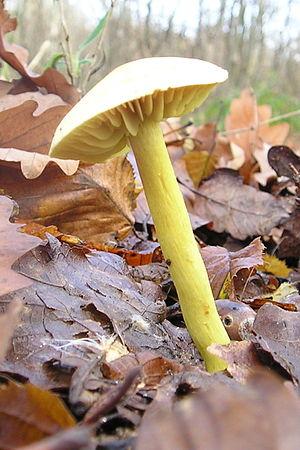
Tricholoma constitue le genre type de champignons basidiomycètes de la famille des Tricholomataceae. Il réunit une centaine d'espèces restantes parmi plus de deux cents qui continuent d'être nommées en français tricholomes, n pour désigner des champignons aujourd'hui recombinés dans d'autres genres, voire d'autres familles : Melanoleuca, Lepista, Lyophyllum, Leucopaxillus, Tricholomopsis...